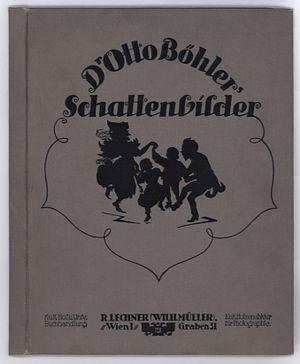
Otto Böhler est un artiste autrichien spécialisé dans les portraits en silhouette de nombreux grands chefs d'orchestre, compositeurs et pianistes de son temps.